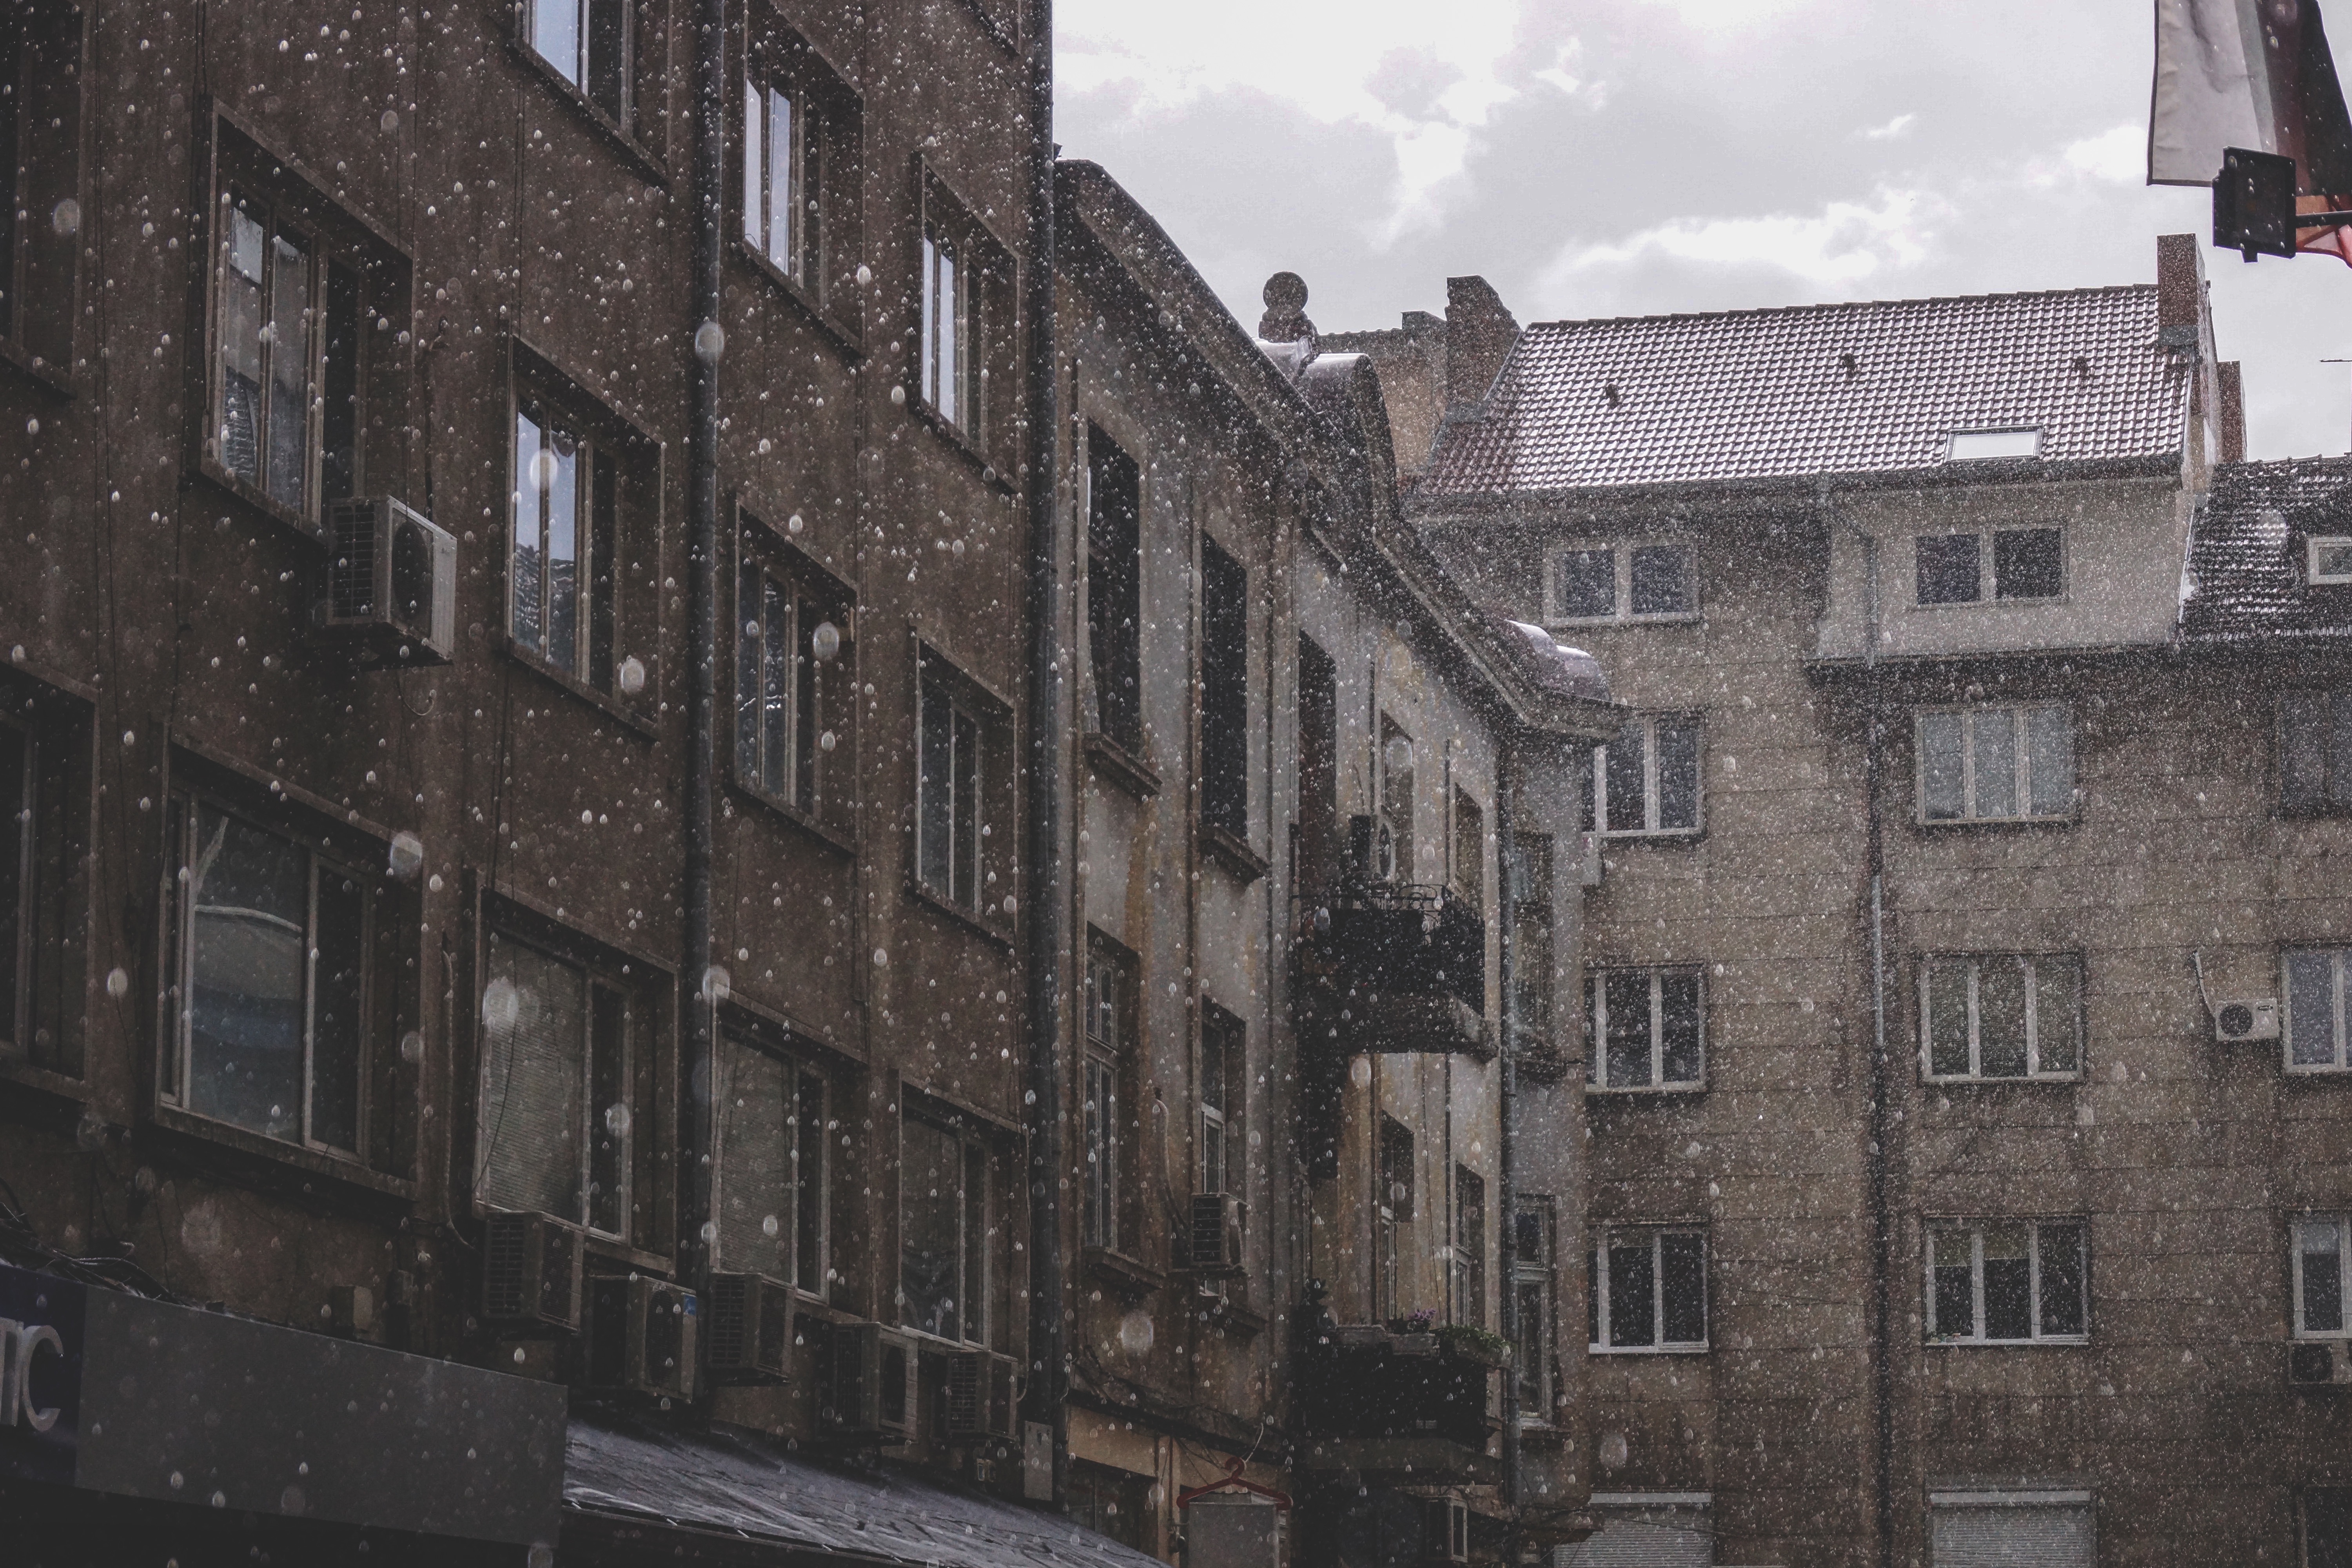
snow, winter, architecture, road, street, house, rain, town, roof, building, city, wall, cityscape, downtown, weather, facade, overcast, brick, waterway, neighbourhood, urban area, residential area